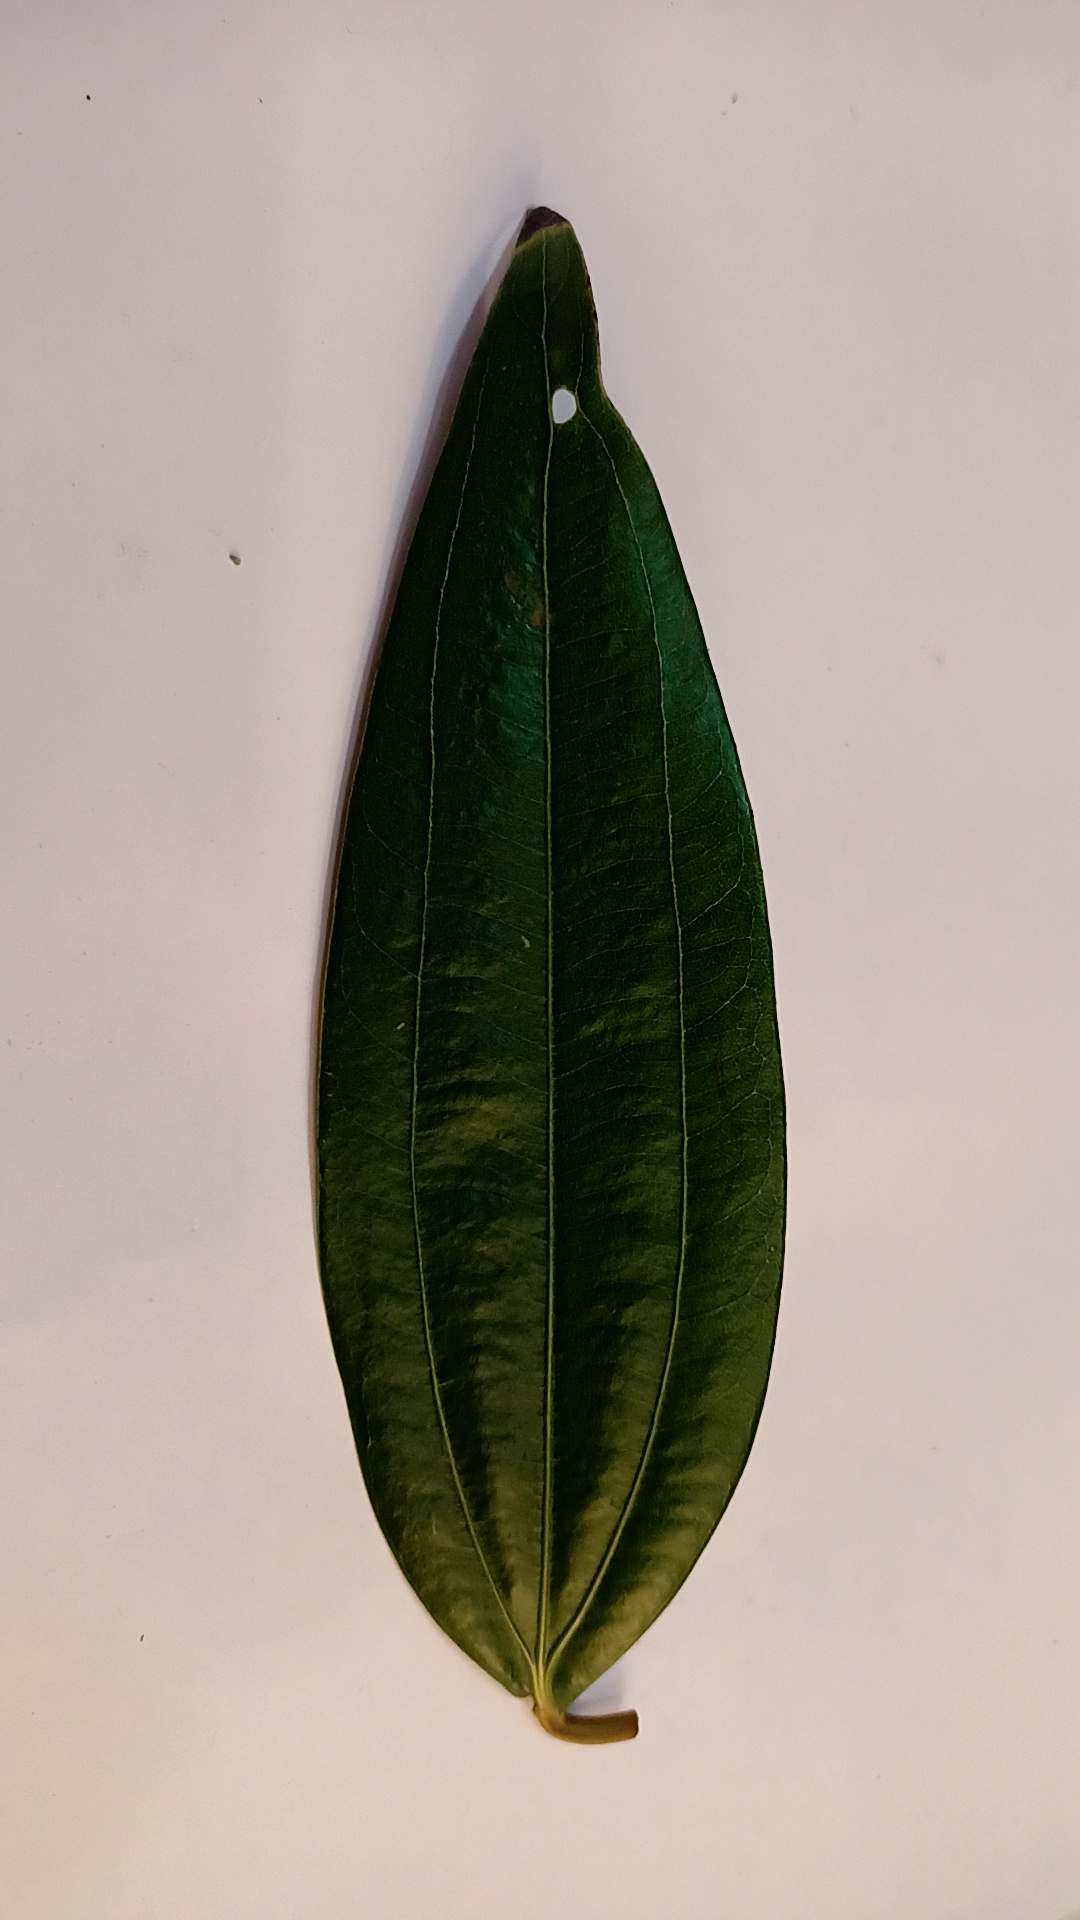
Label: Disease